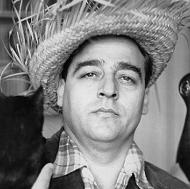
Age: 40